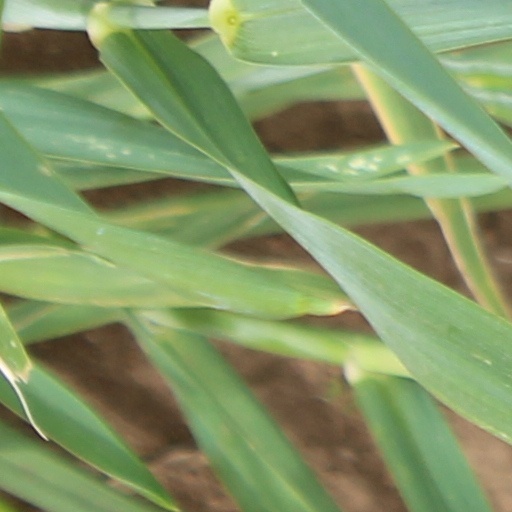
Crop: wheat